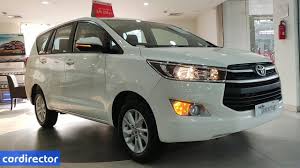
Label: noambulance